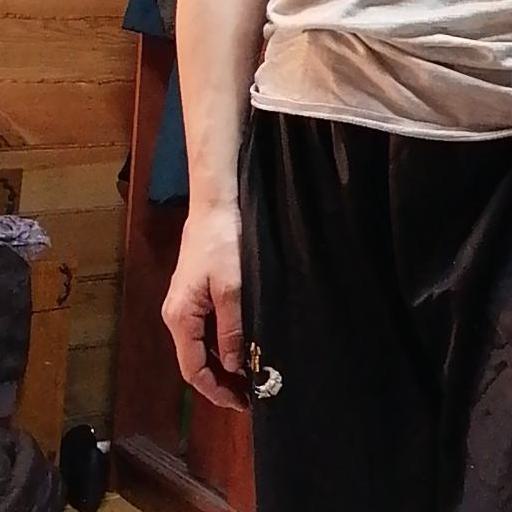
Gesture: no_gesture